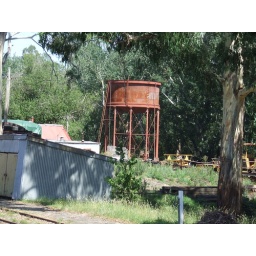
Old water tower sittin in the yard at healesville